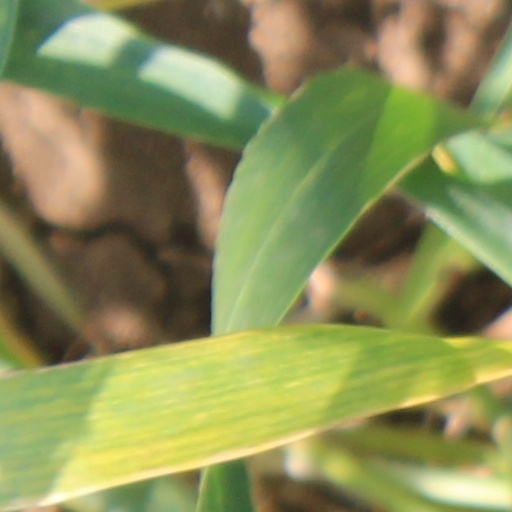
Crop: wheat